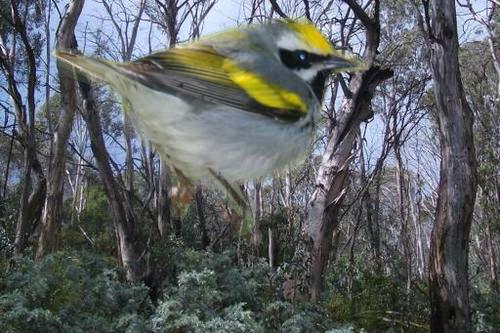
Bird species: Golden_winged_Warbler
Bird type: landbird
Background: land